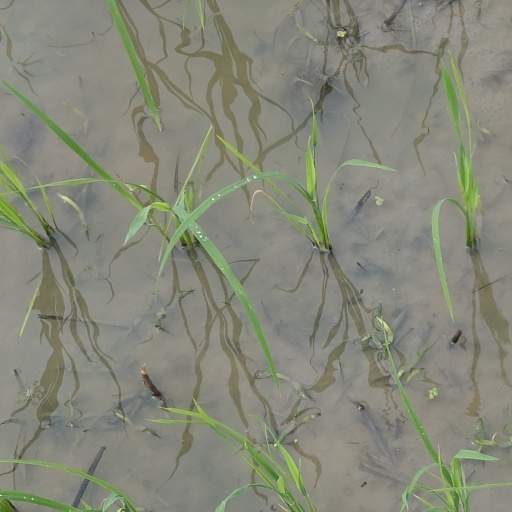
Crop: rice